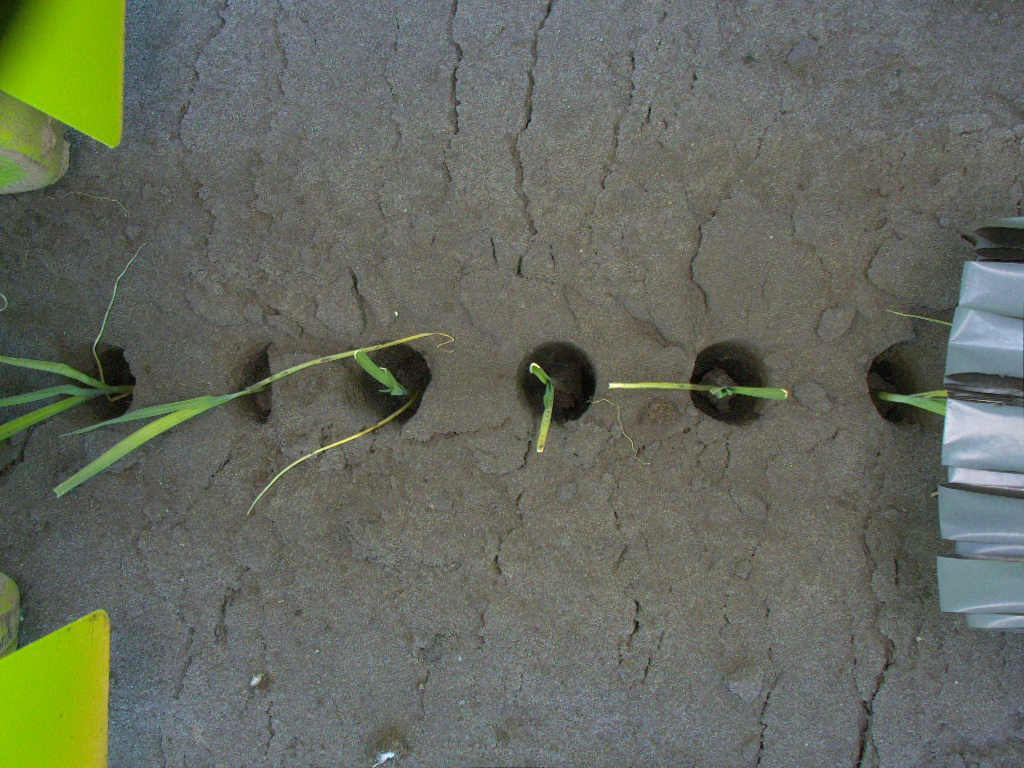
Crop: leek
Objects: stem_leek, stem_leek, stem_leek, stem_leek, stem_leek, stem_leek, leek, leek, leek, leek, leek, leek